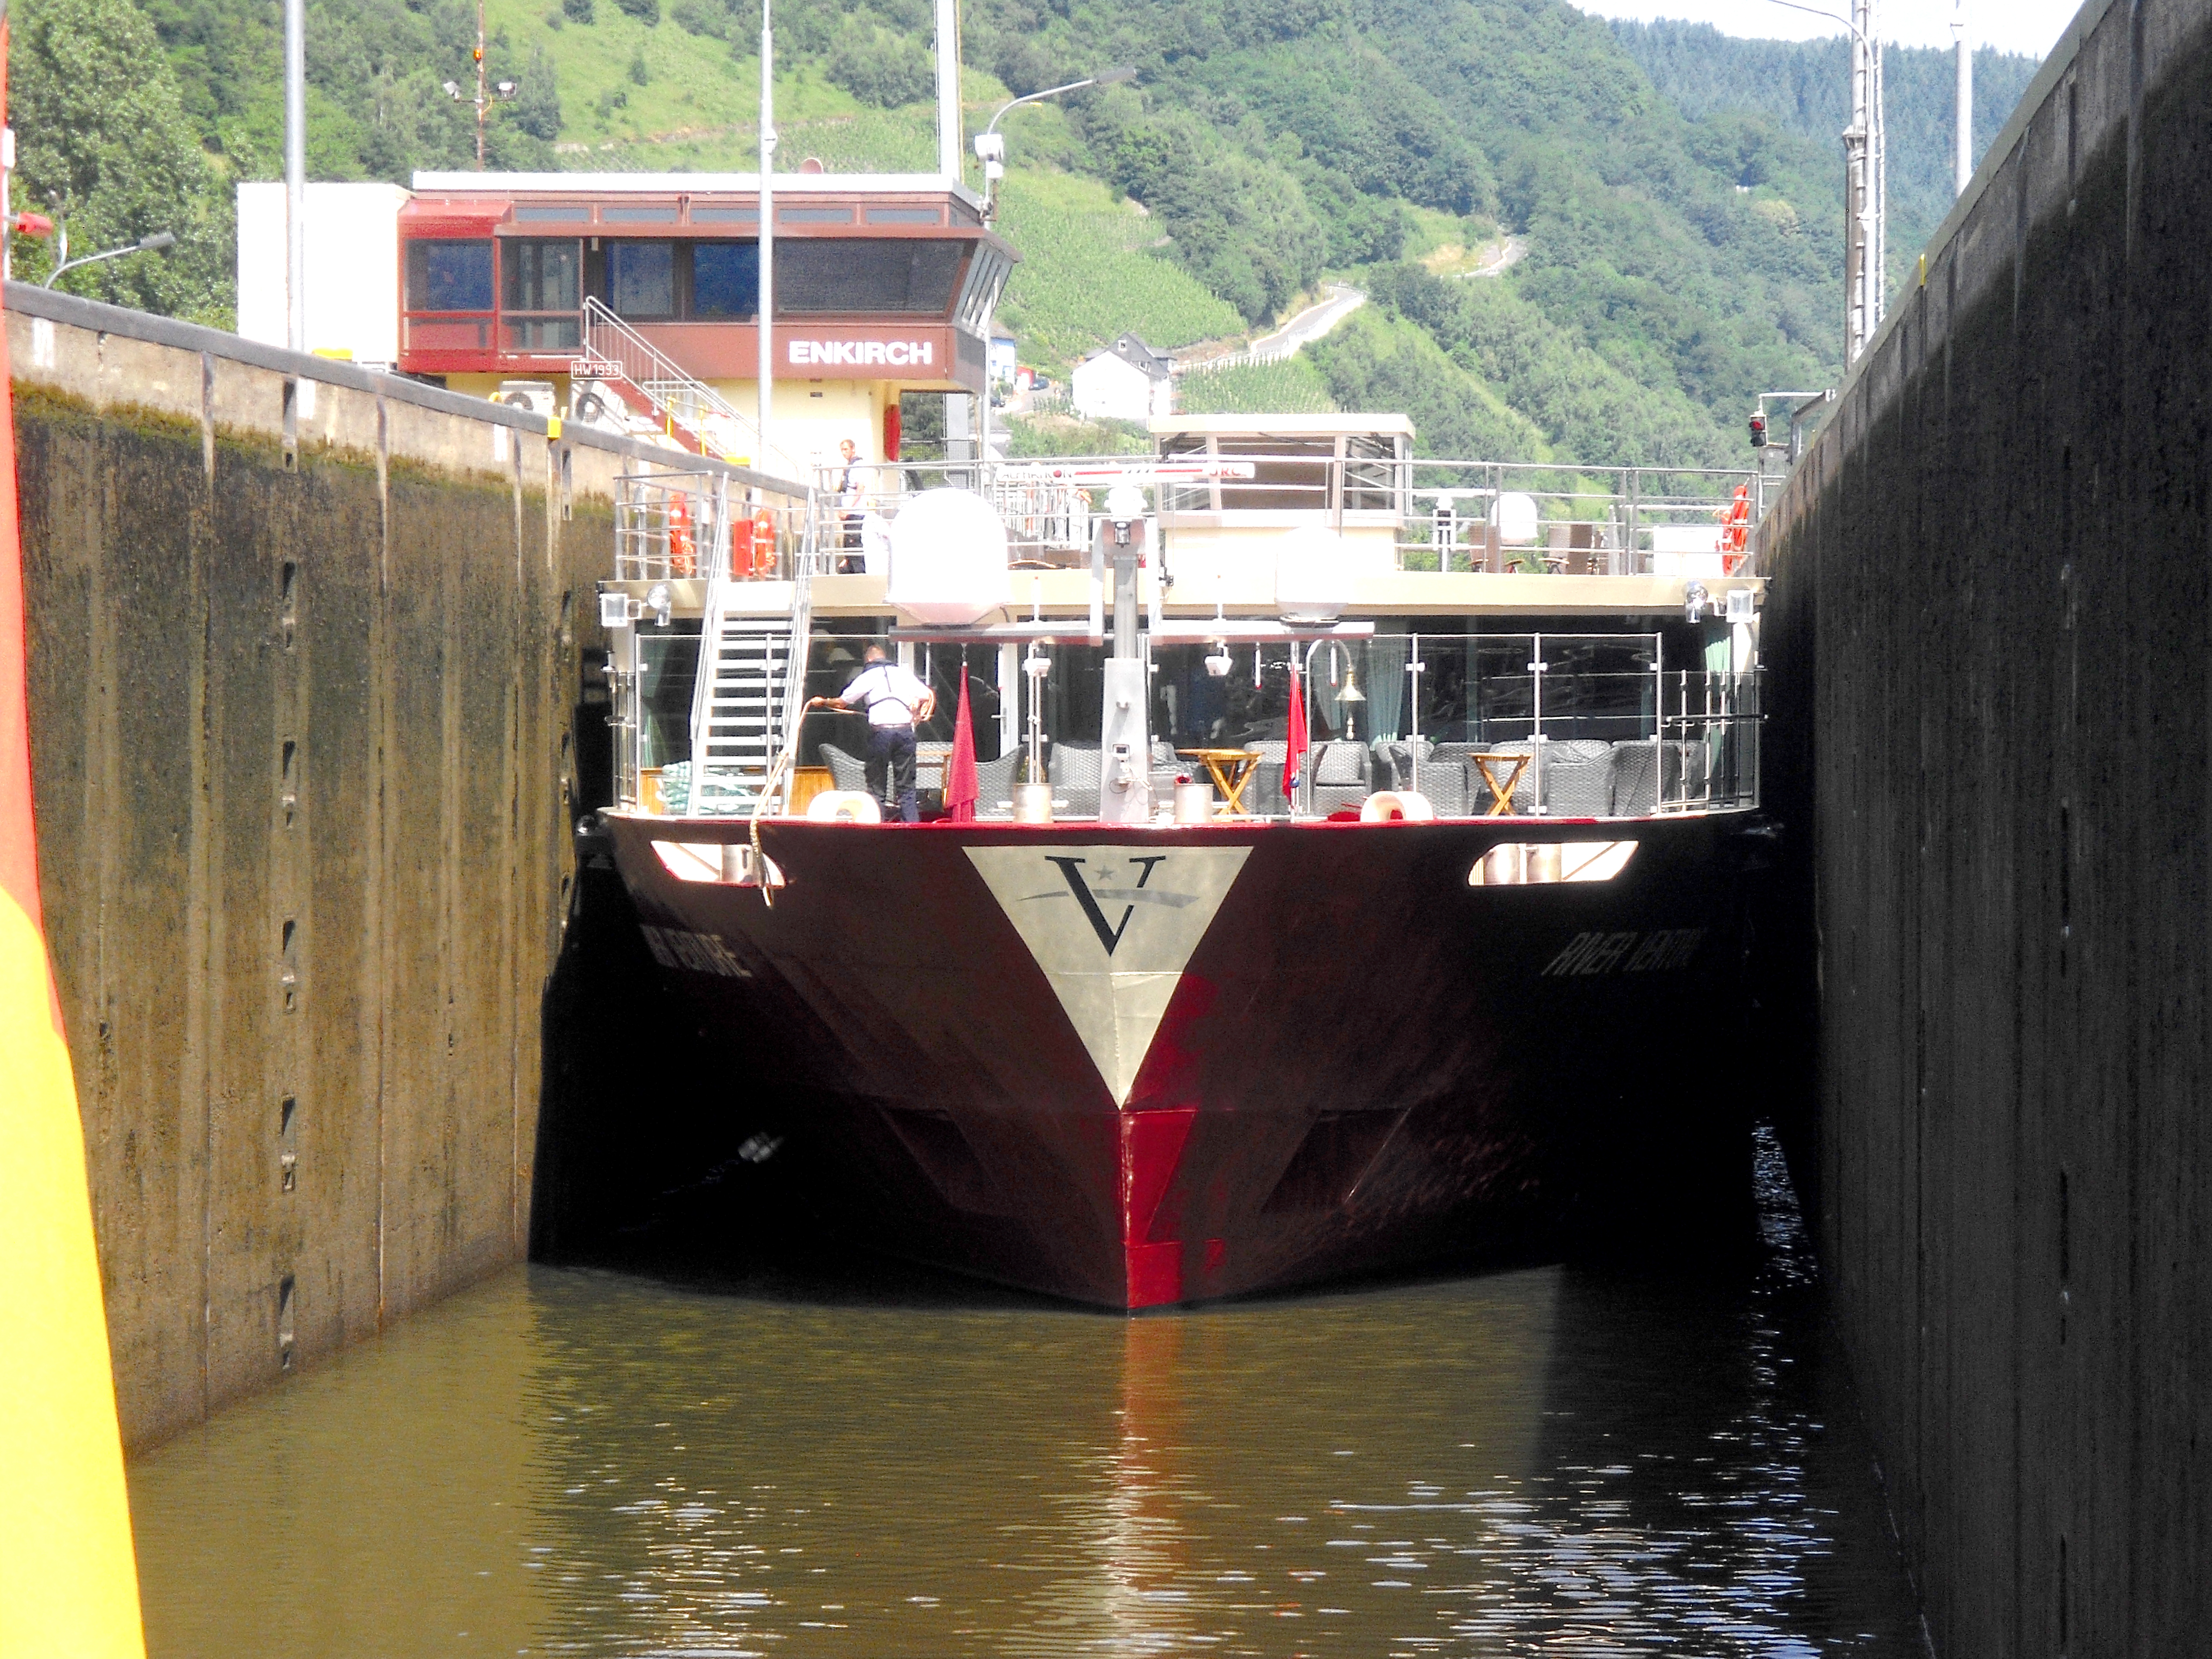
water, boat, river, canal, ship, vehicle, cargo ship, waterway, ferry, channel, watercraft, sachsen, mosel, barge, restaurant ship, moselle sluice, river venture